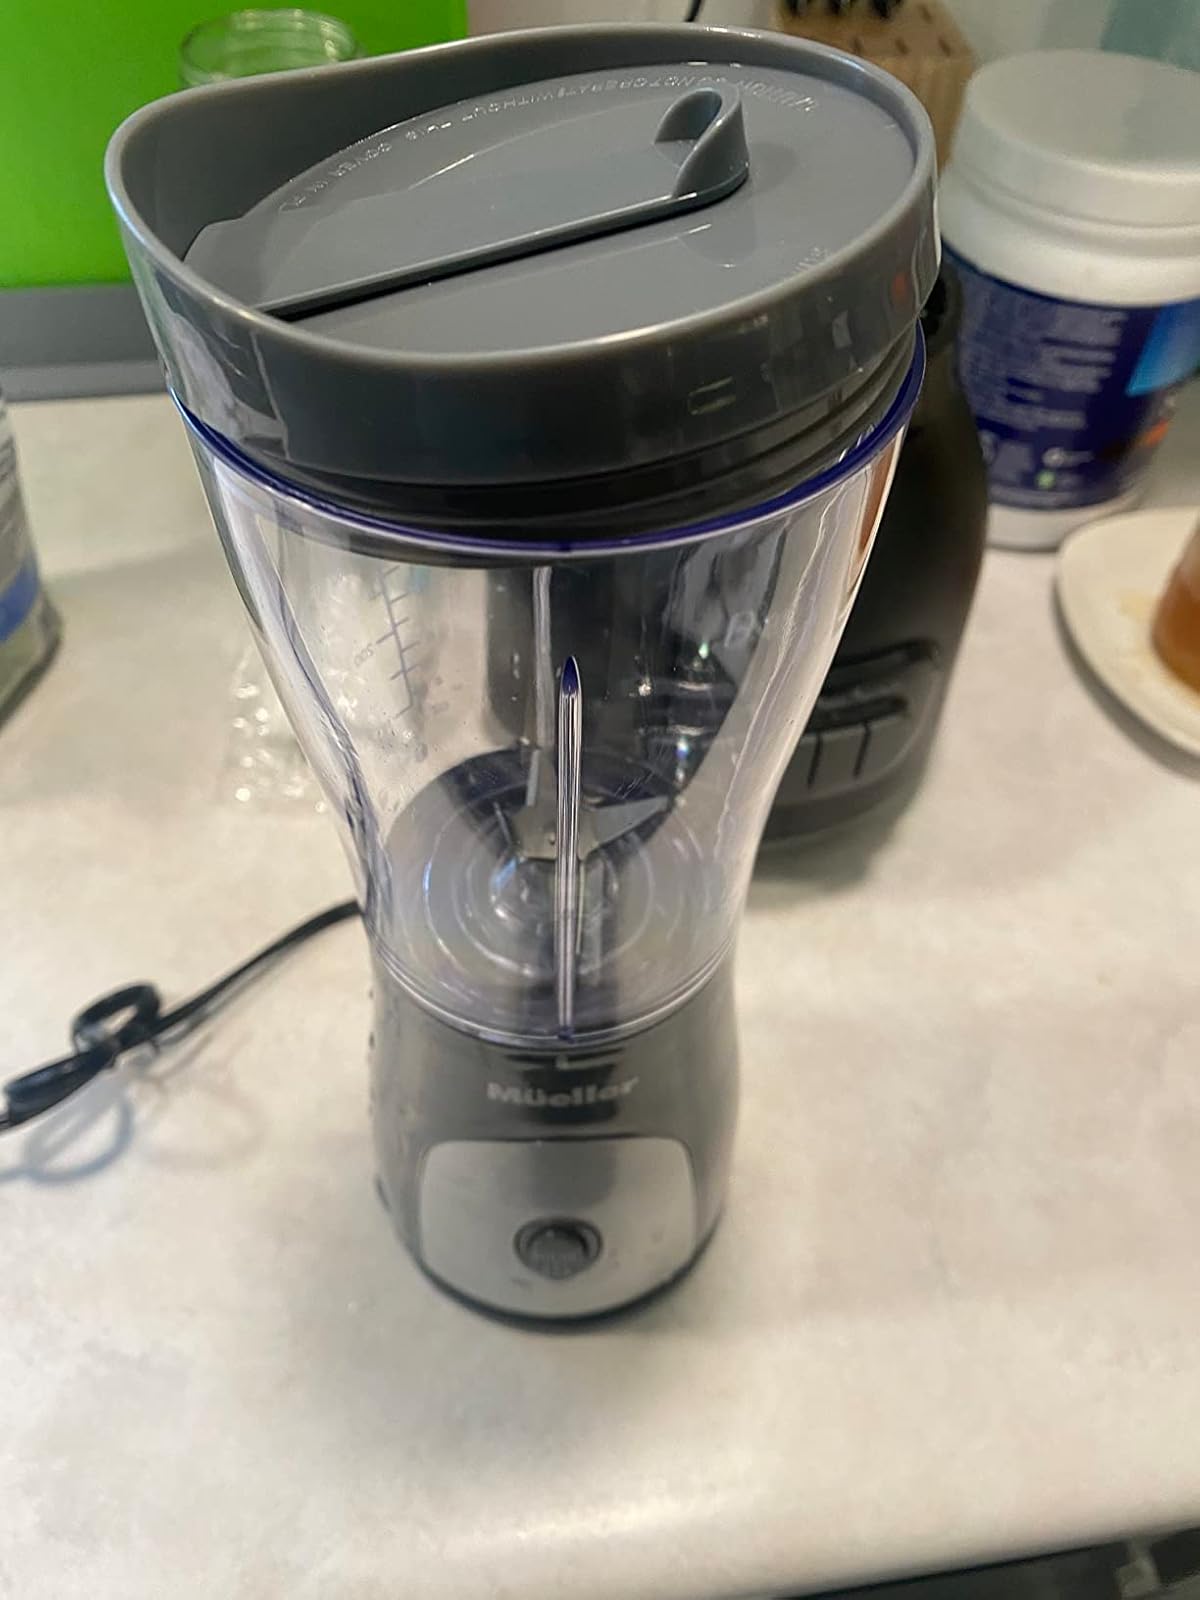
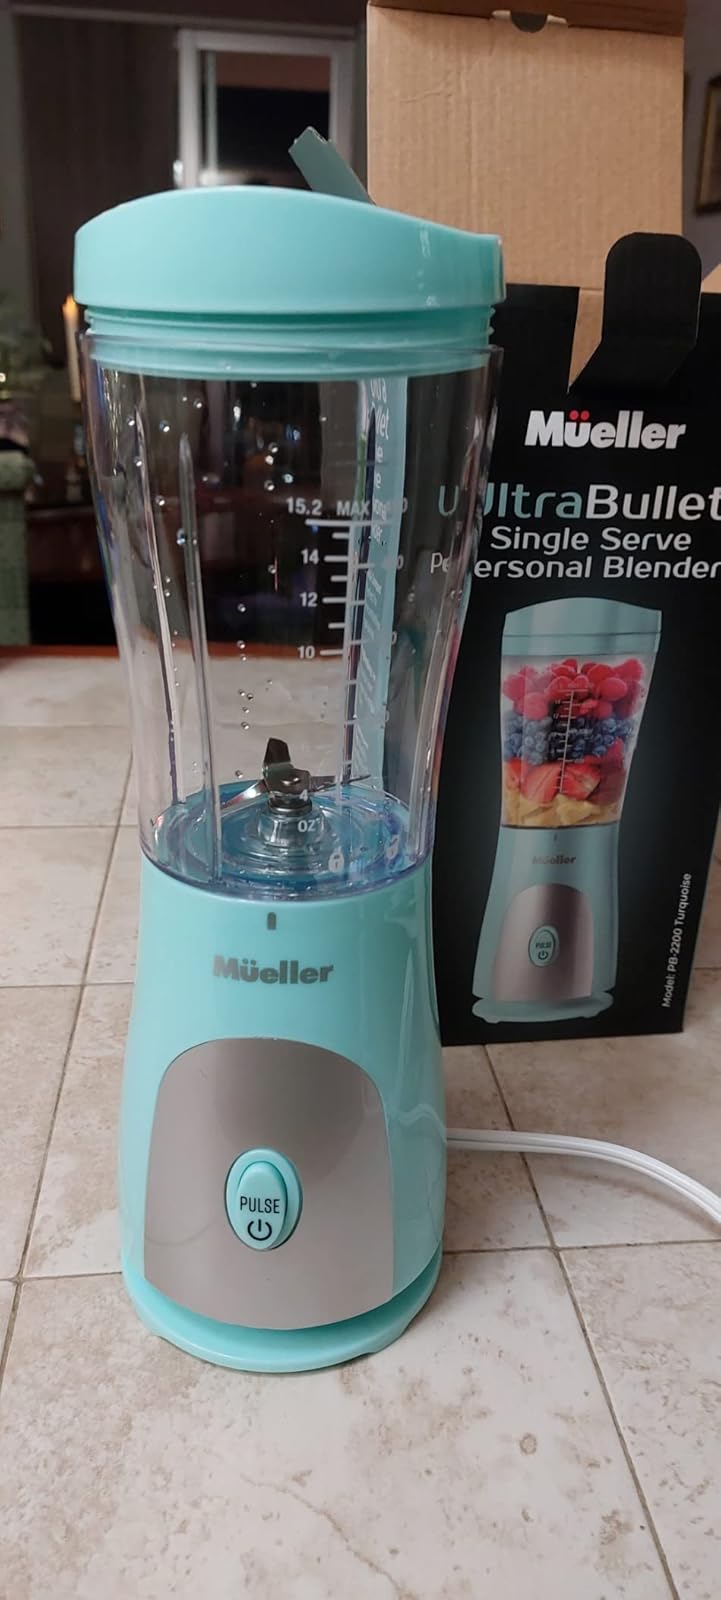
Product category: items_blender
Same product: no